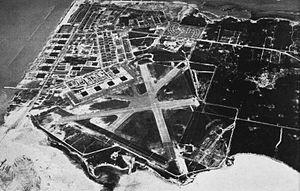
La Naval Air Station Corpus Christi est une base d'aéronautique navale américaine située au sud-est de Corpus Christi, au Texas.